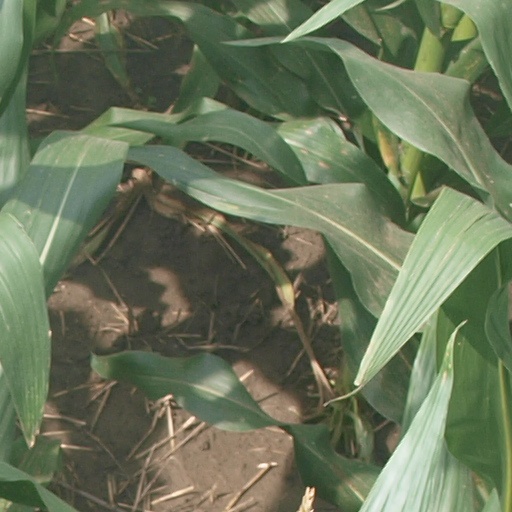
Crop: maize; corn